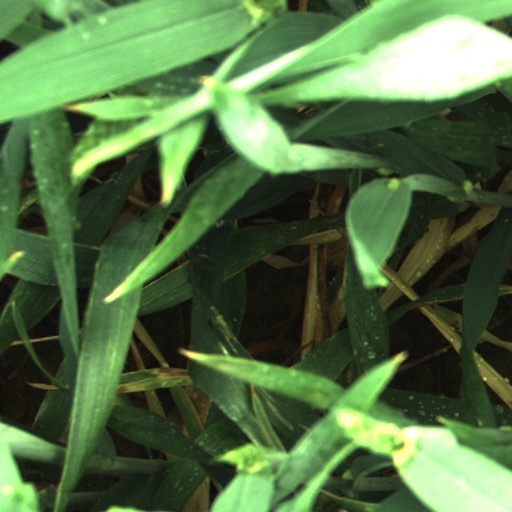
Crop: wheat